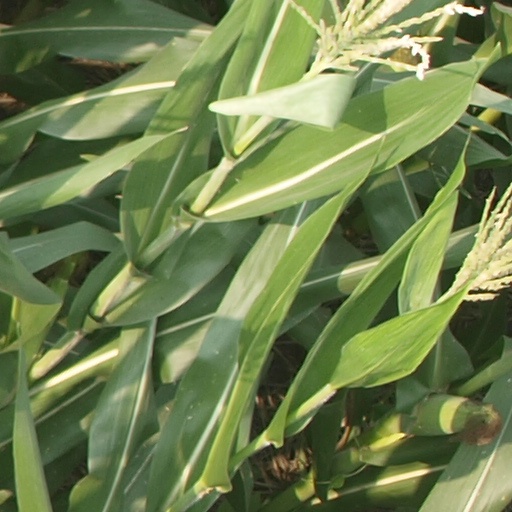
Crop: maize; corn